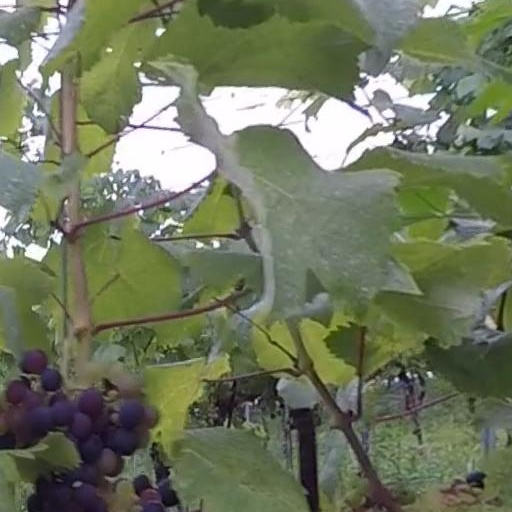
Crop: grape